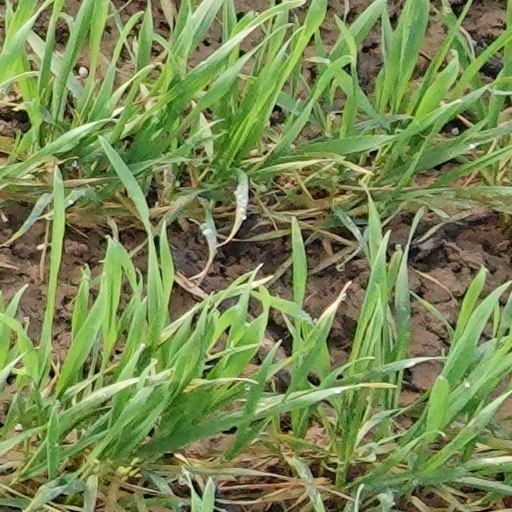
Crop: wheat